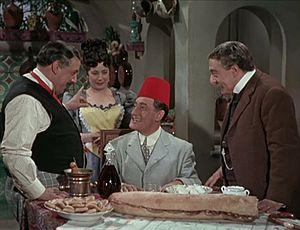
Un turco napoletano est un film italien réalisé par Mario Mattoli et sorti en 1953.